Sesame Street 4-D Movie Magic

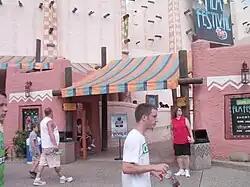
Entrance to "Sesame Street Film Festival 4-D" at Busch Gardens Tampa Bay.

There are multiple differences between the SeaWorld version of the film versus the original Universal version. This is due to the film having been created for Universal Studios Japan, and so, there are changes in the structure of the Busch Gardens and SeaWorld theaters from the Universal Studios one. This resulted in the experience having to be slightly changed as well, most notably re-dubbing from Japanese to English for the American audiences.